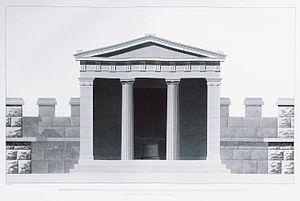
L’expédition de Morée est le nom donné à l’intervention terrestre de l’armée française dans le Péloponnèse entre 1828 et 1833, lors de la guerre d'indépendance grecque, afin de libérer la région des forces d'occupation turco-égyptiennes. Elle est également accompagnée d'une expédition scientifique mandatée par l'Institut de France.